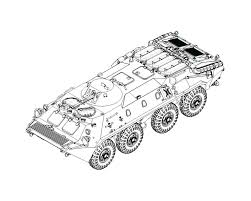
Label: BTR-70